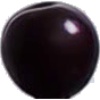
Label: Cherry Wax Black 1